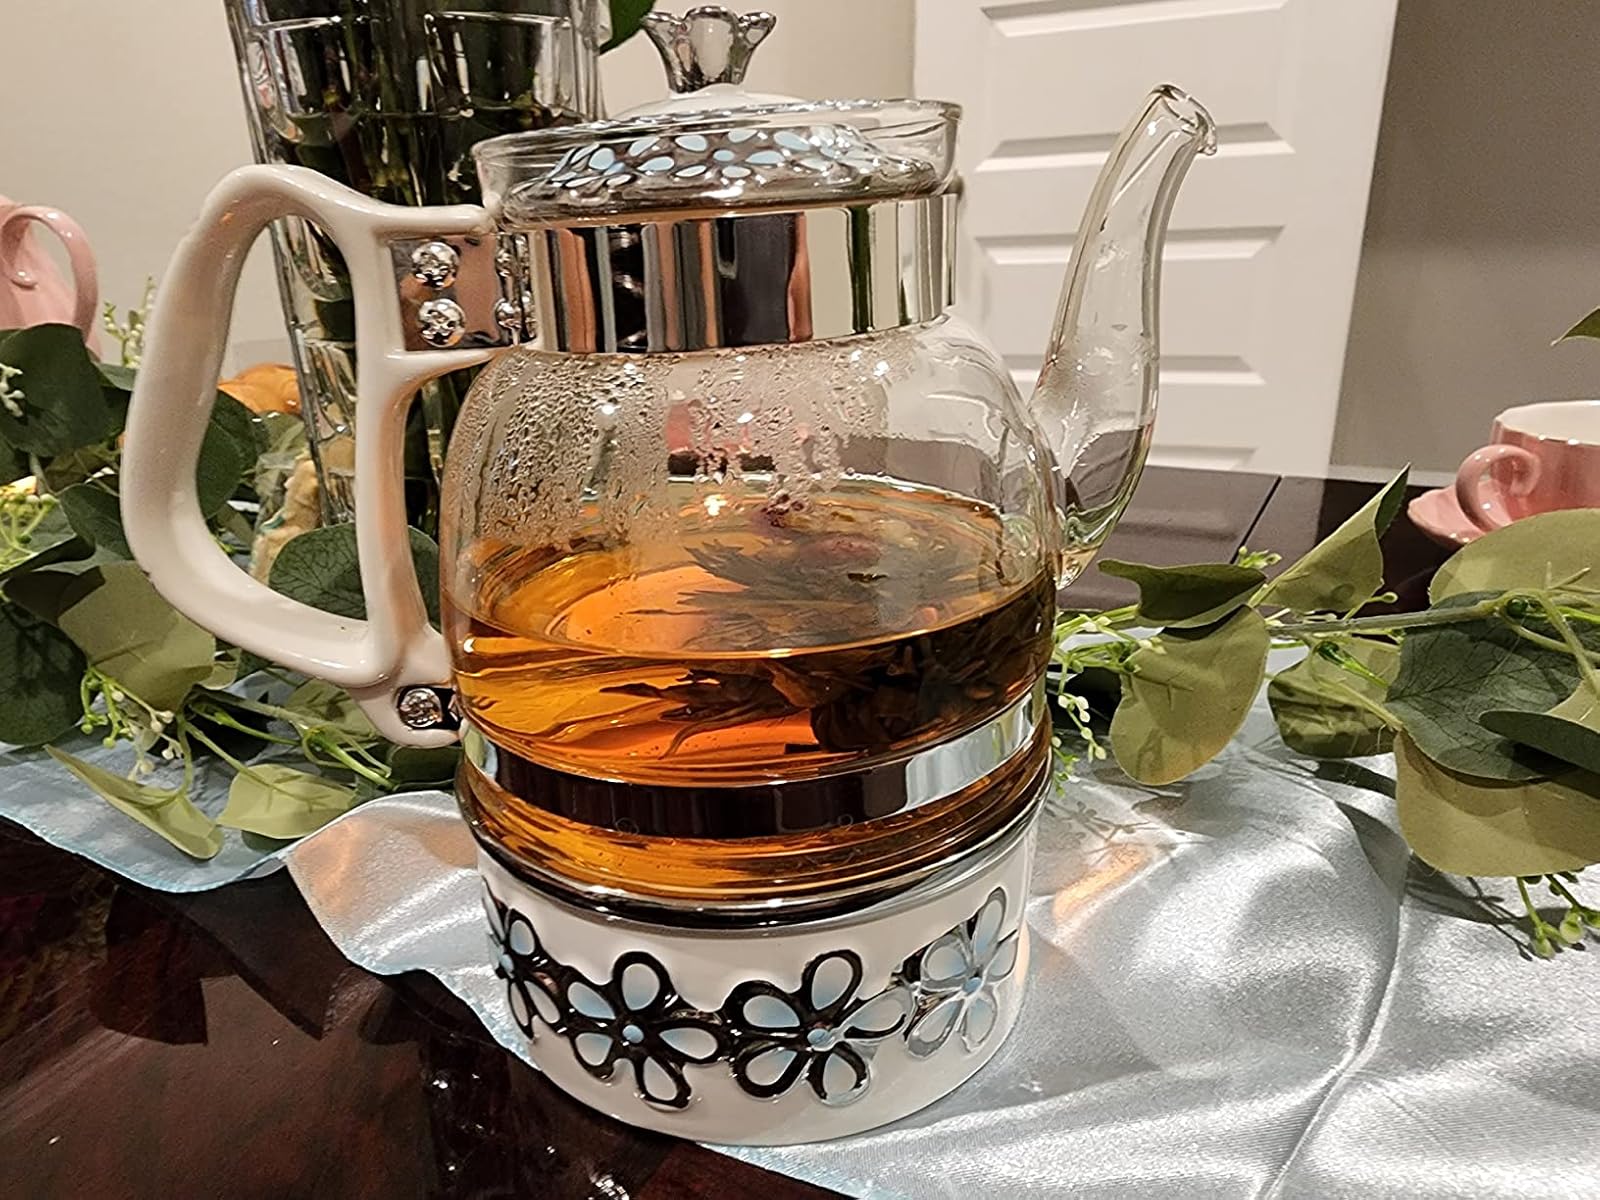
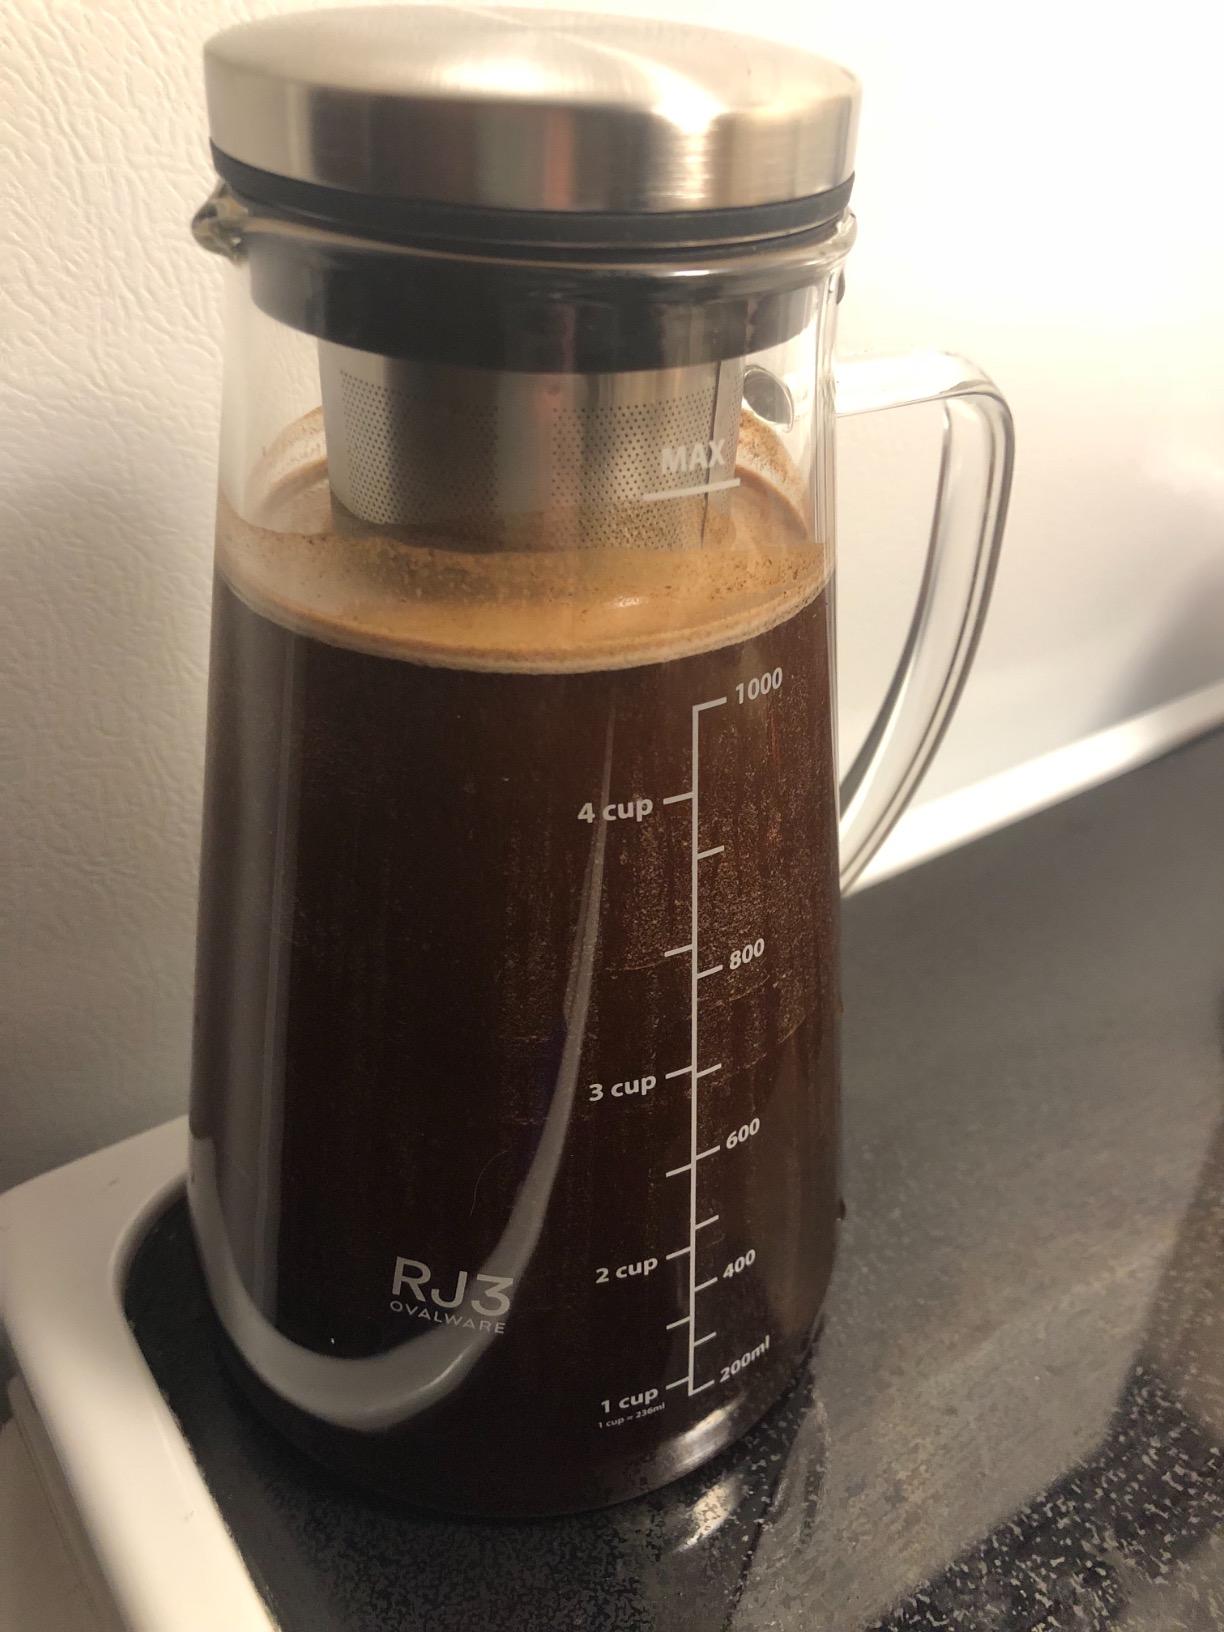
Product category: items_tea
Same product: no